Chinese famine of 1906–1907

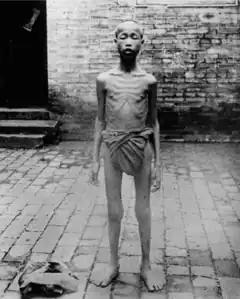
A beggar on the street in circa 1907.

The Chinese famine of 1906–1907 struck the middle and lower course of Huai River in Qing Dynasty from Autumn 1906 to Spring 1907, administratively in northern Anhui and northern Jiangsu provinces. This Chinese famine was directly caused by the 1906 China floods (April–October 1906), which hit the Huai River particularly hard and destroyed both the summer and autumn harvest. Between 20 and 25 million people died.